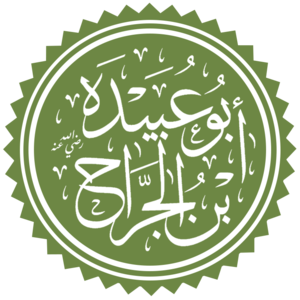
Abû `Ubayda ibn al-Jarrâh de son vrai nom `Âmir ben `Abd Allah, est un compagnon de Mahomet.